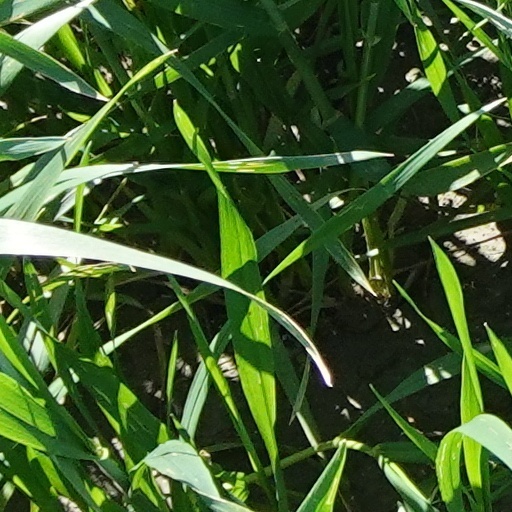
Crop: wheat